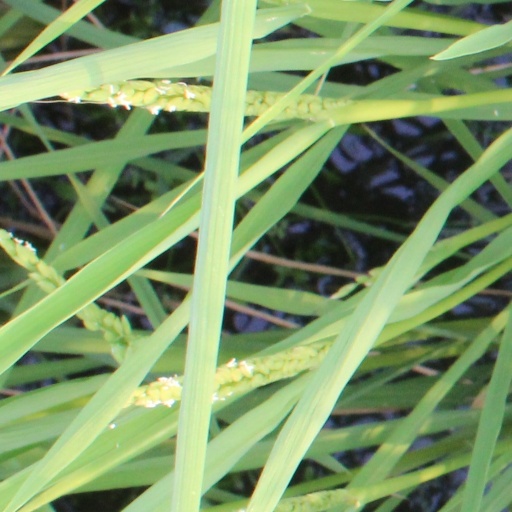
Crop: rice